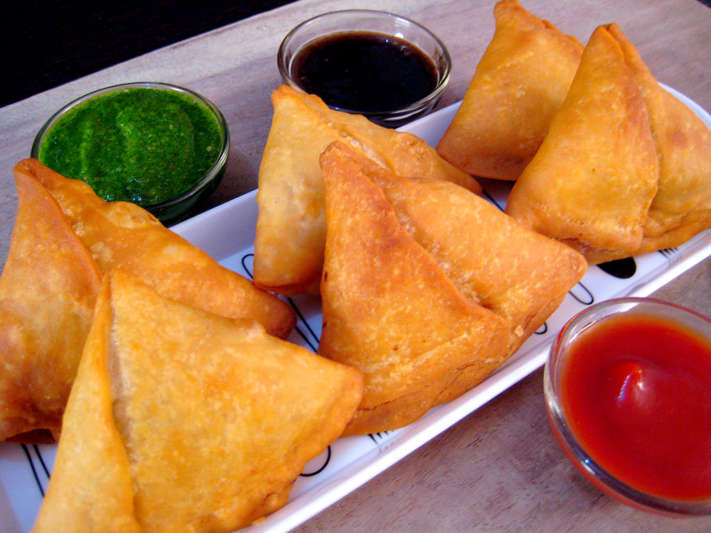
Dish: samosa